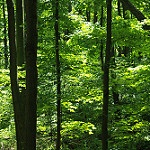
Label: forest